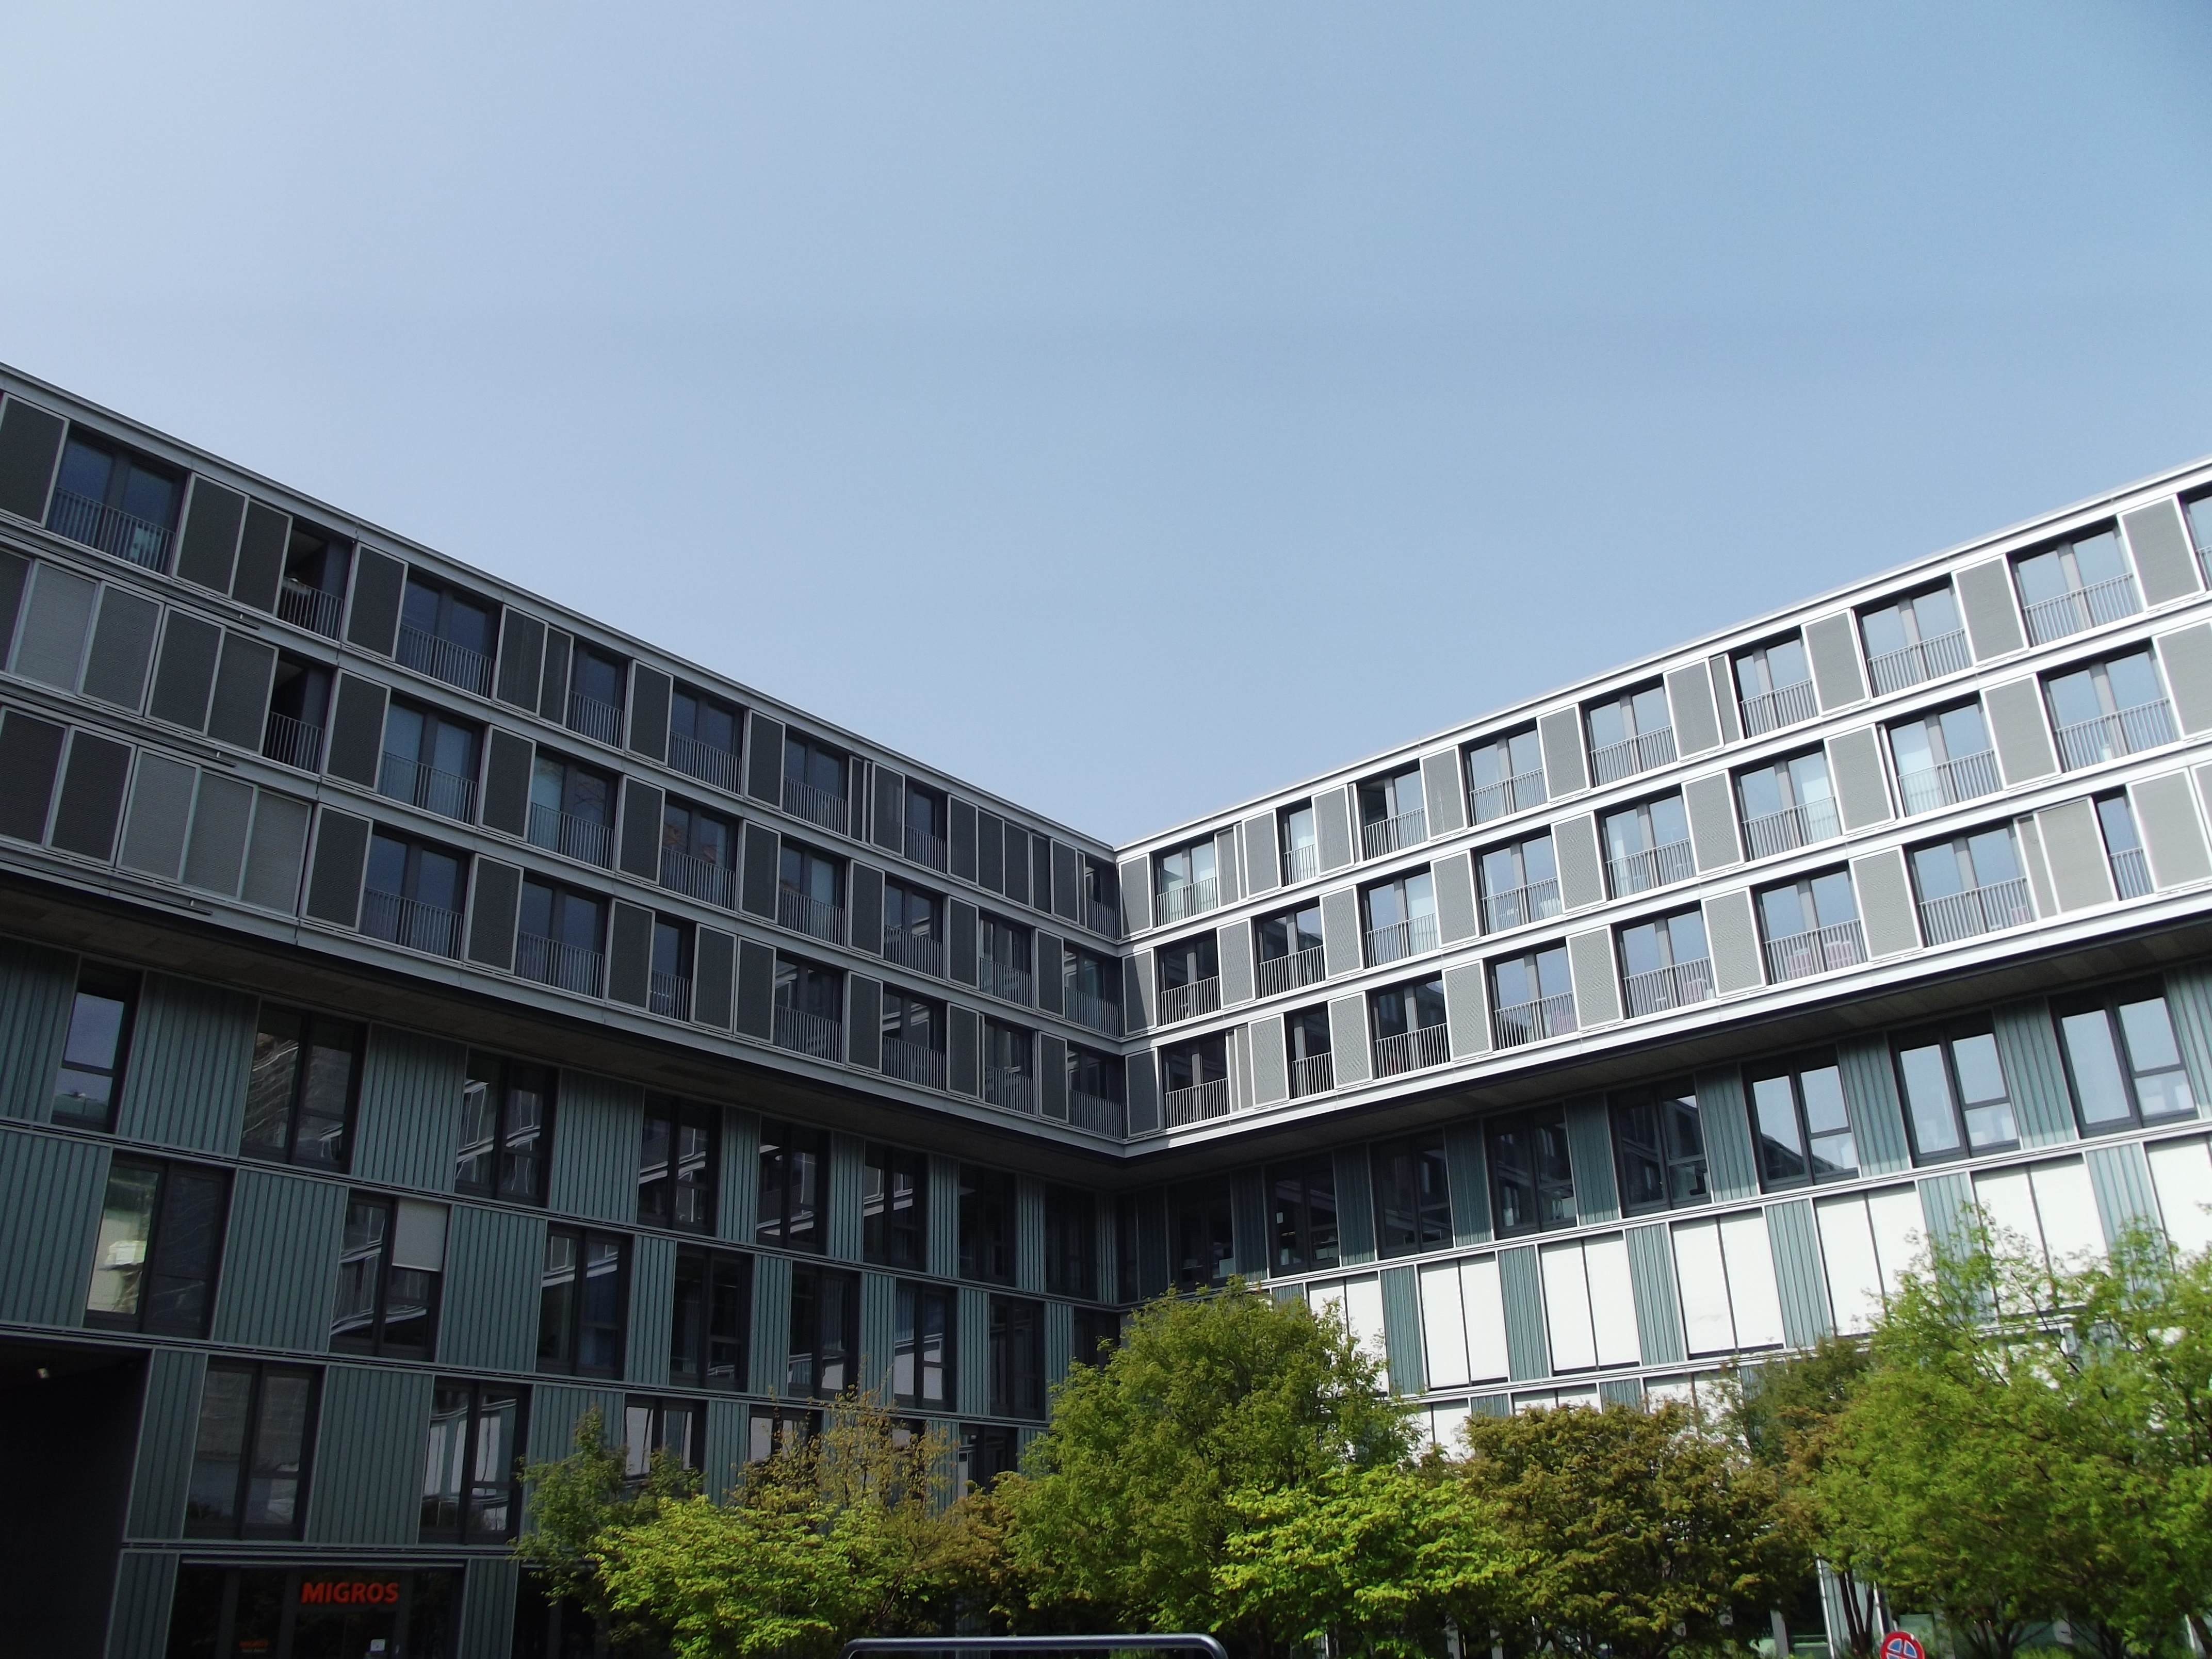
architecture, building, city, downtown, facade, professional, tower block, zurich, campus, commercial building, headquarters, condominium, neighbourhood, urban area, residential area, human settlement, metropolitan area, brutalist architecture, techno park